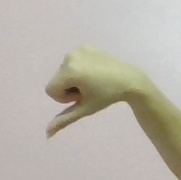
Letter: waw